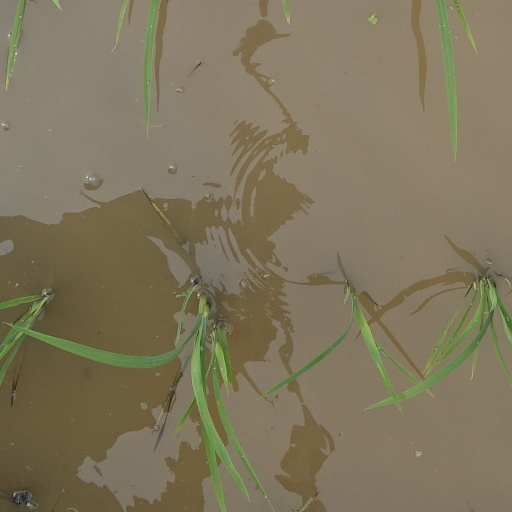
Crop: rice